John Barrymore

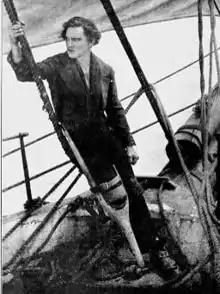
Barrymore, as Captain Ahab Ceeley in "The Sea Beast" (1926)

From early 1916, Barrymore had been living apart from Katherine, and she sued for divorce in November 1916. By the time the divorce was finalized in December 1917, he had taken the lead role in the film "Raffles, the Amateur Cracksman". He had also tried to enlist in the U.S. Army following the country's entry into World War I, but Army doctors discovered that he had varicose veins, and he was not accepted for military service. For over a year beginning in April 1917, he appeared together with Lionel in a stage version of George du Maurier's 1891 novel "Peter Ibbetson". The play and the two Barrymores were warmly regarded by the critics. Around this time, Barrymore began a relationship with a married mother of two, Blanche Oelrichs, a suffragist from an elite Rhode Island family with what Peters calls "anarchistic self-confidence". Oelrichs also published poetry under the name Michael Strange. While their relationship began in secret, it became more open after Oelrichs' husband was commissioned into the army and then posted to France.